List of fish sauces

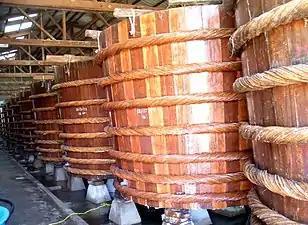
Fish sauce fermenting in large barrels in Phú Quốc

Fish sauce is an amber-colored liquid extracted from the fermentation of fish with sea salt. It is used as a condiment in various cuisines. Fish sauce is a staple ingredient in numerous cultures in Southeast Asia and the coastal regions of East Asia, and features heavily in Cambodian, Filipino, Thai, and Vietnamese cuisine.